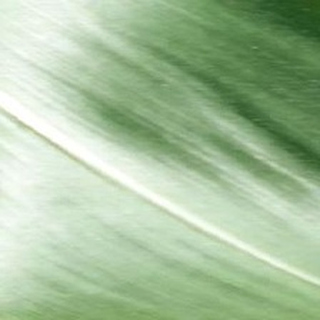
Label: healthy_corn